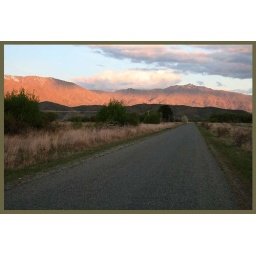
sunset around castle hill